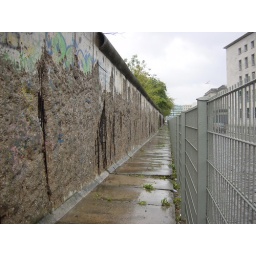
The wall has been so chipped away by souvenir-seekers, that ironically, it is now protected by the fence on the right.